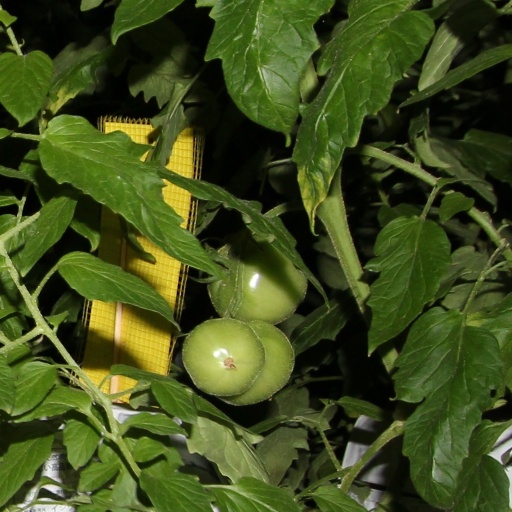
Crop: tomato